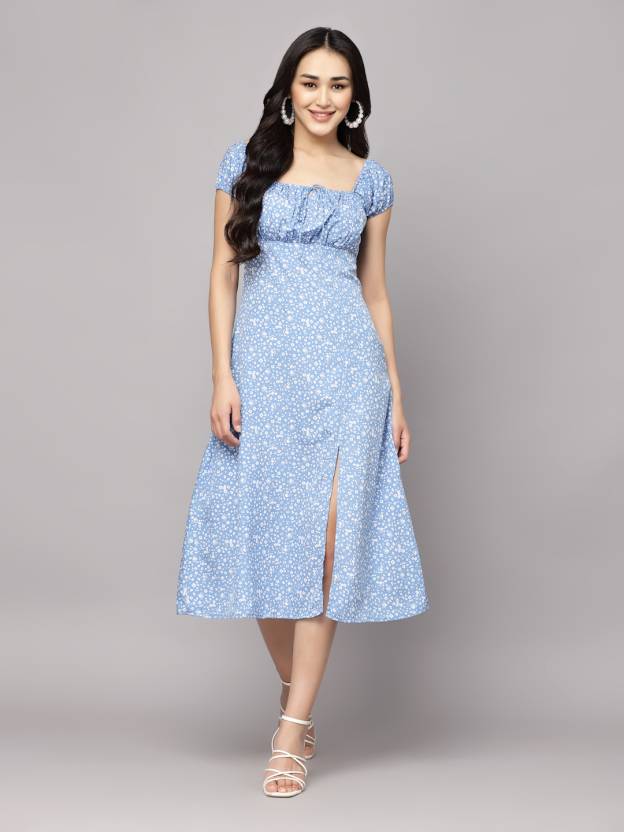
Product: Women A-line Blue Dress
Price: ₹399
Colors: Blue
Pattern: Printed
Description: Aayu women A-line crepe fabric, square neck, floral print, midi length & short sleeves blue dresses..